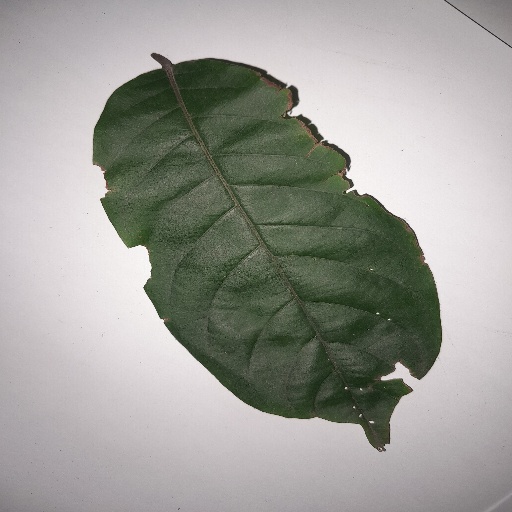
Species: HariTaki
Leaf condition: Shot Hole